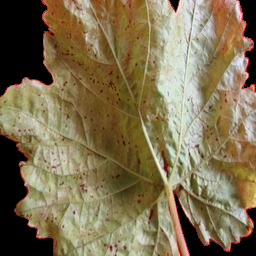
Label: Bacterial Leaf Spot